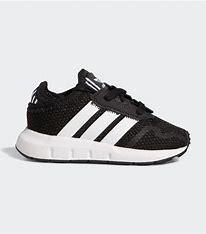
Brand: Adidas
Model: Swift Run X